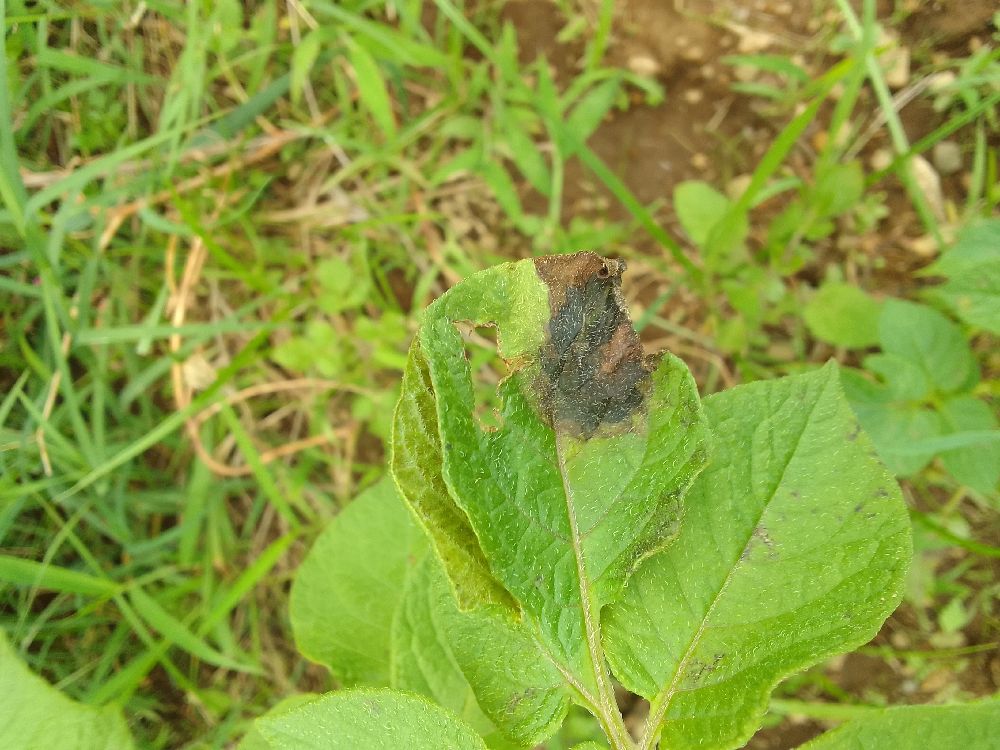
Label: Late blight